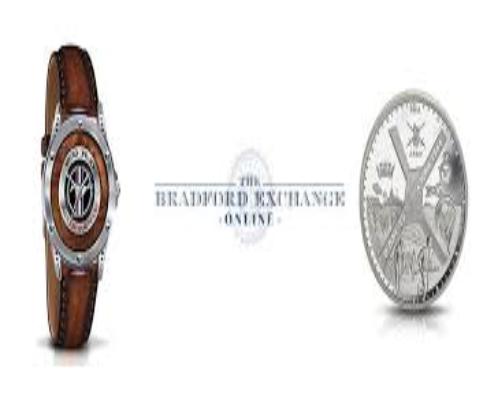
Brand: Bradford Exchange
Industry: Others